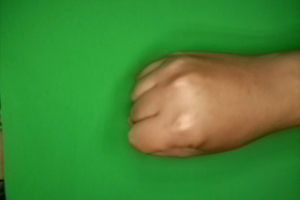
Label: rock